Glen Coe

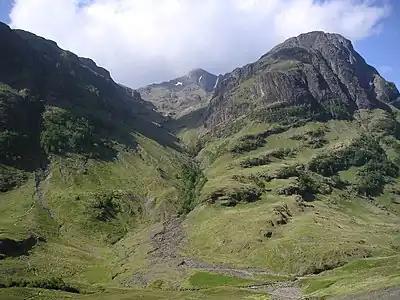
Coire nan Lochan, a corrie of Bidean nam Bian on the southern side of Glen Coe

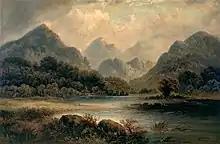
Glencoe by Hugh William Williams,

The glen is U-shaped, formed by an ice age glacier, about long with the floor of the glen being less than wide, narrowing sharply at the "Pass of Glen Coe".